Pontifical Catholic University of Peru

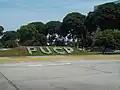
PUCP initials on the campus's main entrance

The "Catholic University of Lima" began activities in 1917 with two schools: Letters and Laws. The classes began in some free classrooms of the La Recoleta school, near the Plaza Francia.